Fuse Station

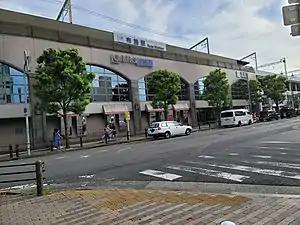
Fuse Station, North Exit, August 2021

is an interchange passenger railway station located in the city of Higashiōsaka, Osaka Prefecture, Japan, operated by the private railway operator Kintetsu Railway.